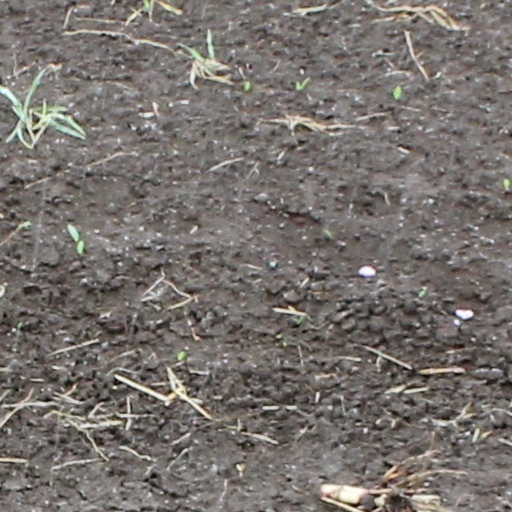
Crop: wheat